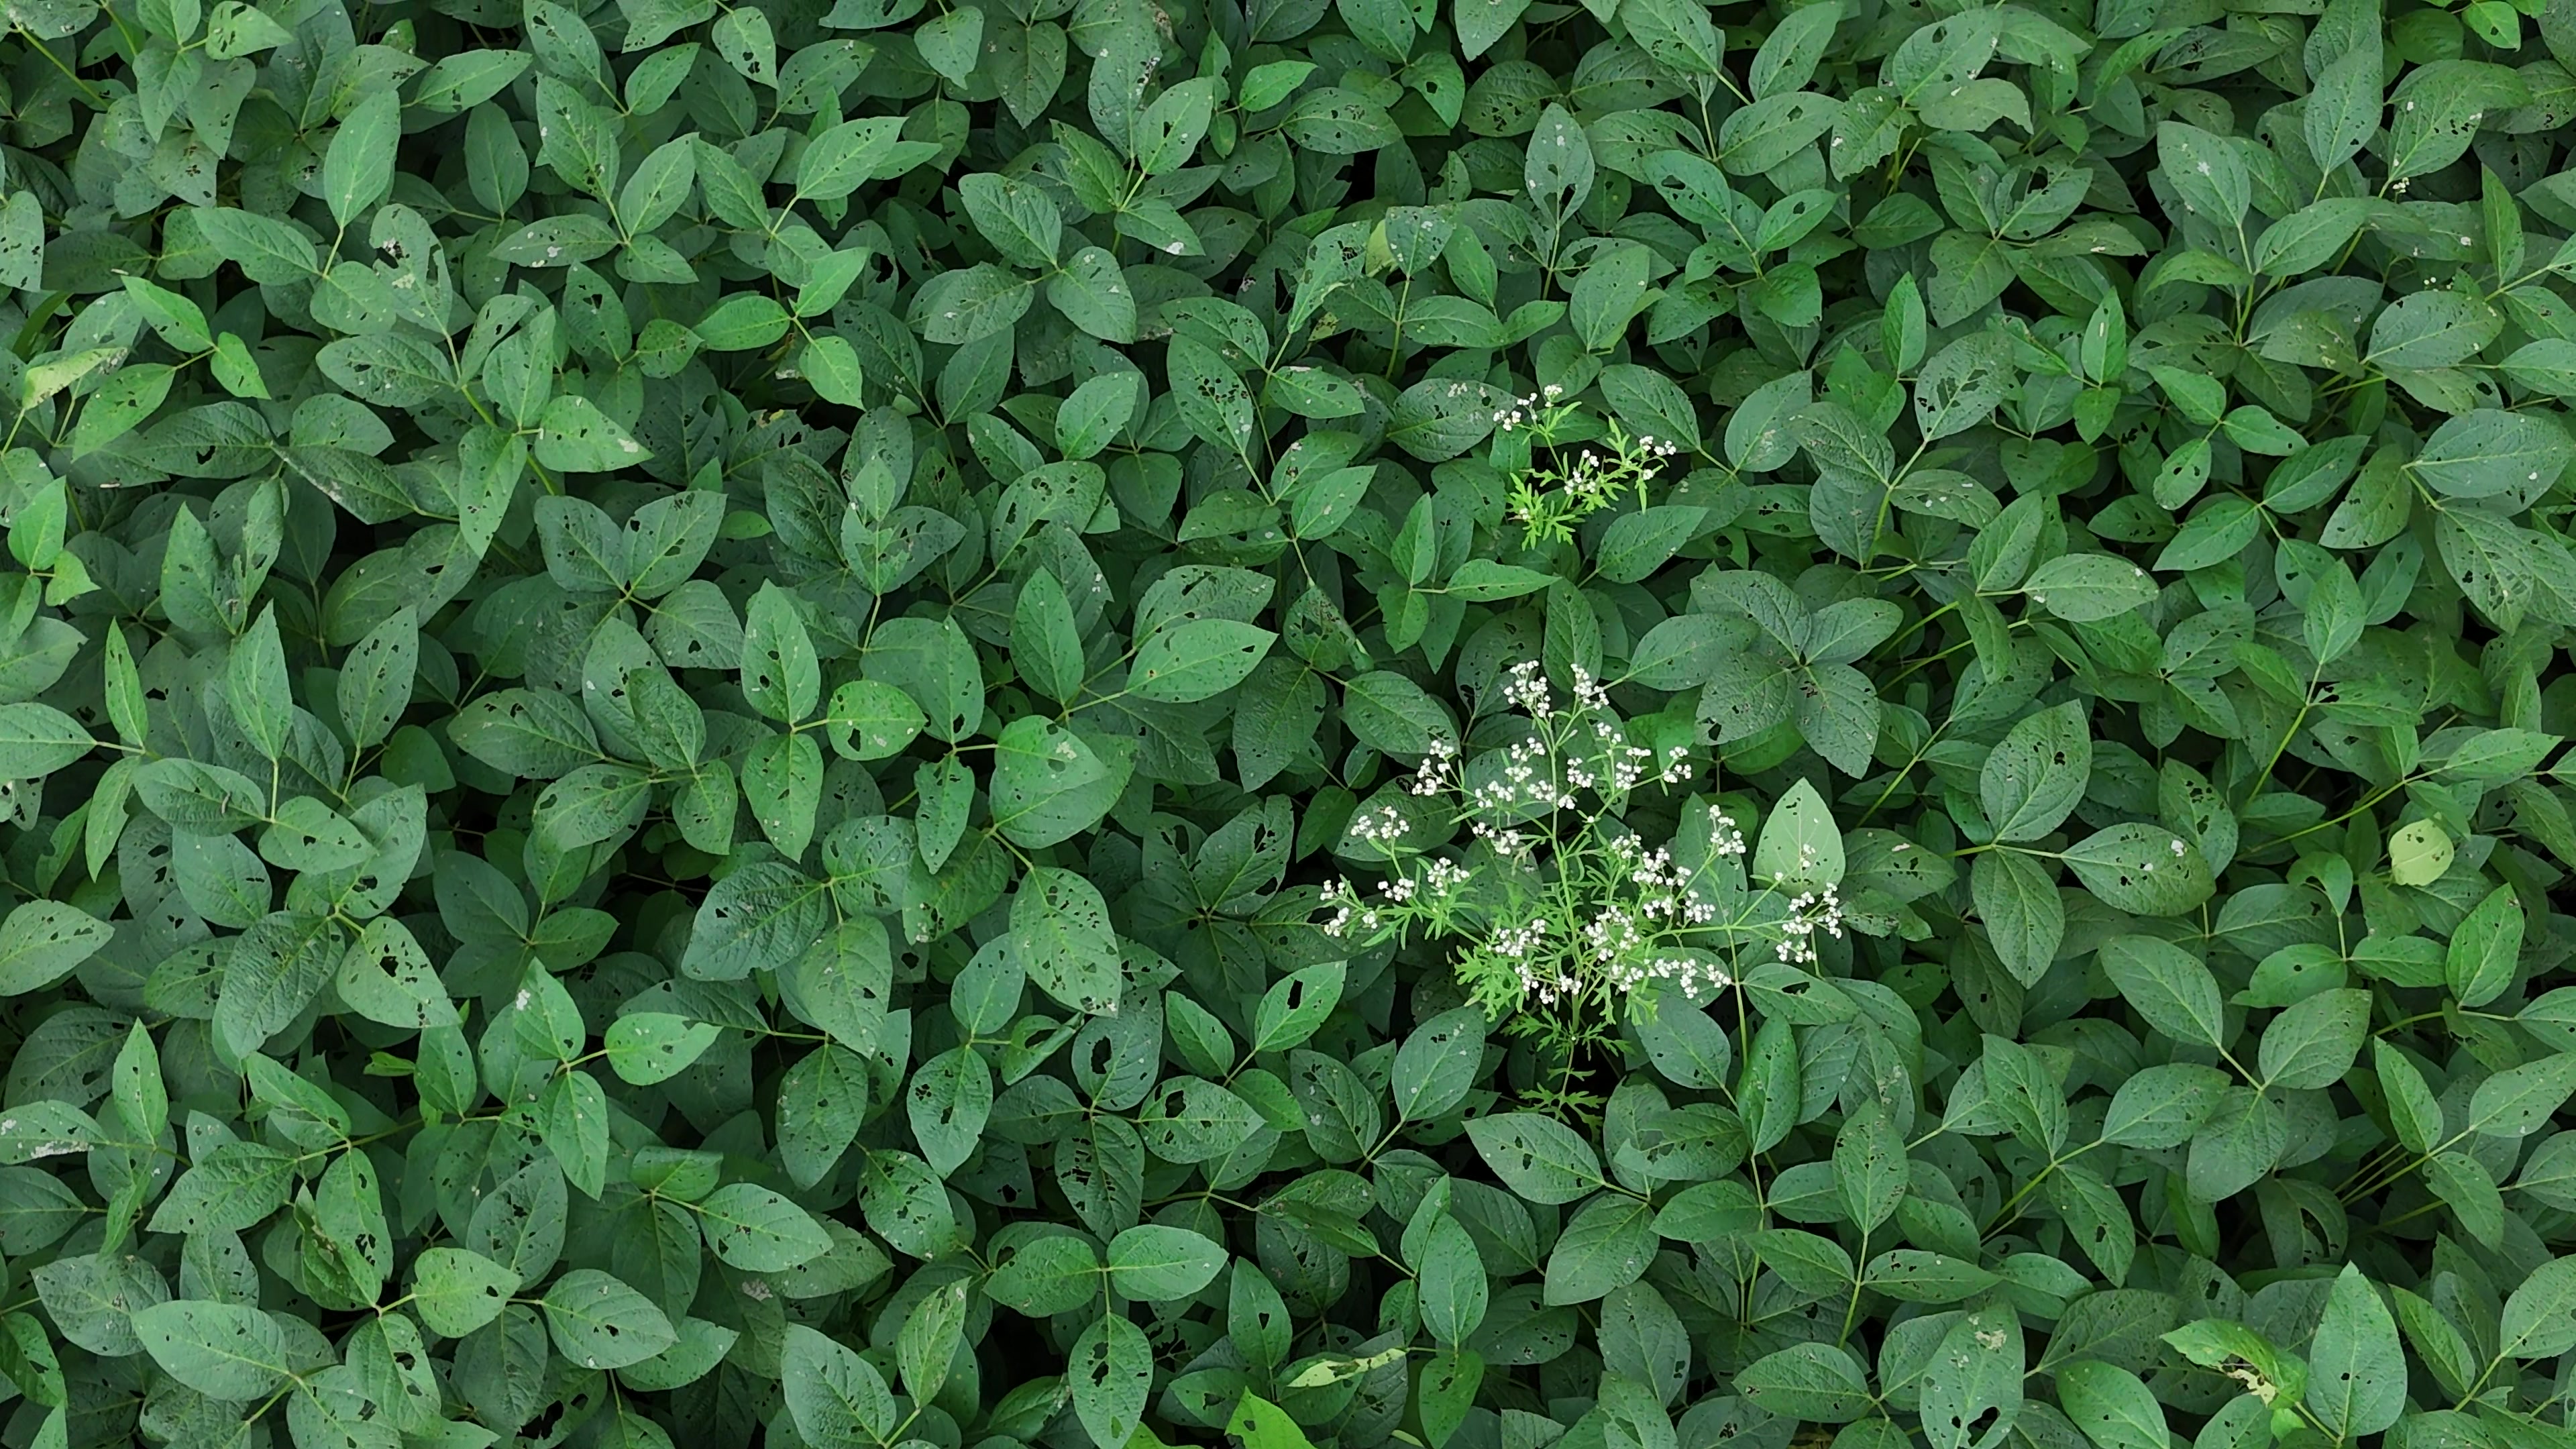
Label: Semilooper_Pest